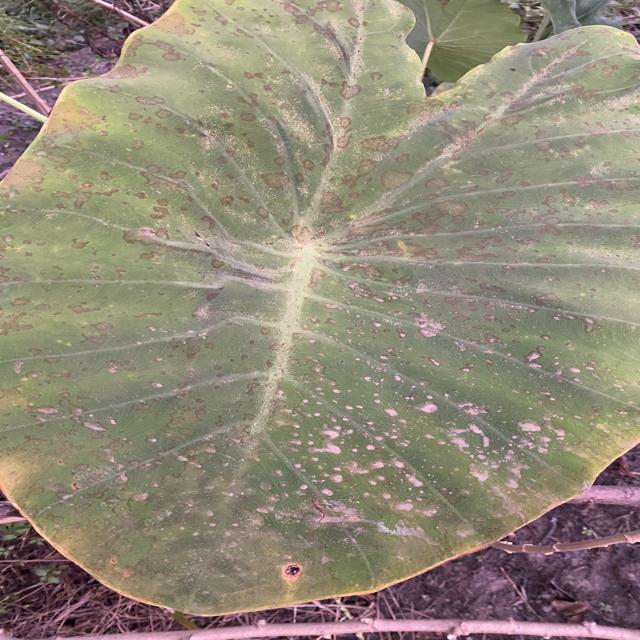
Label: Early_Blight